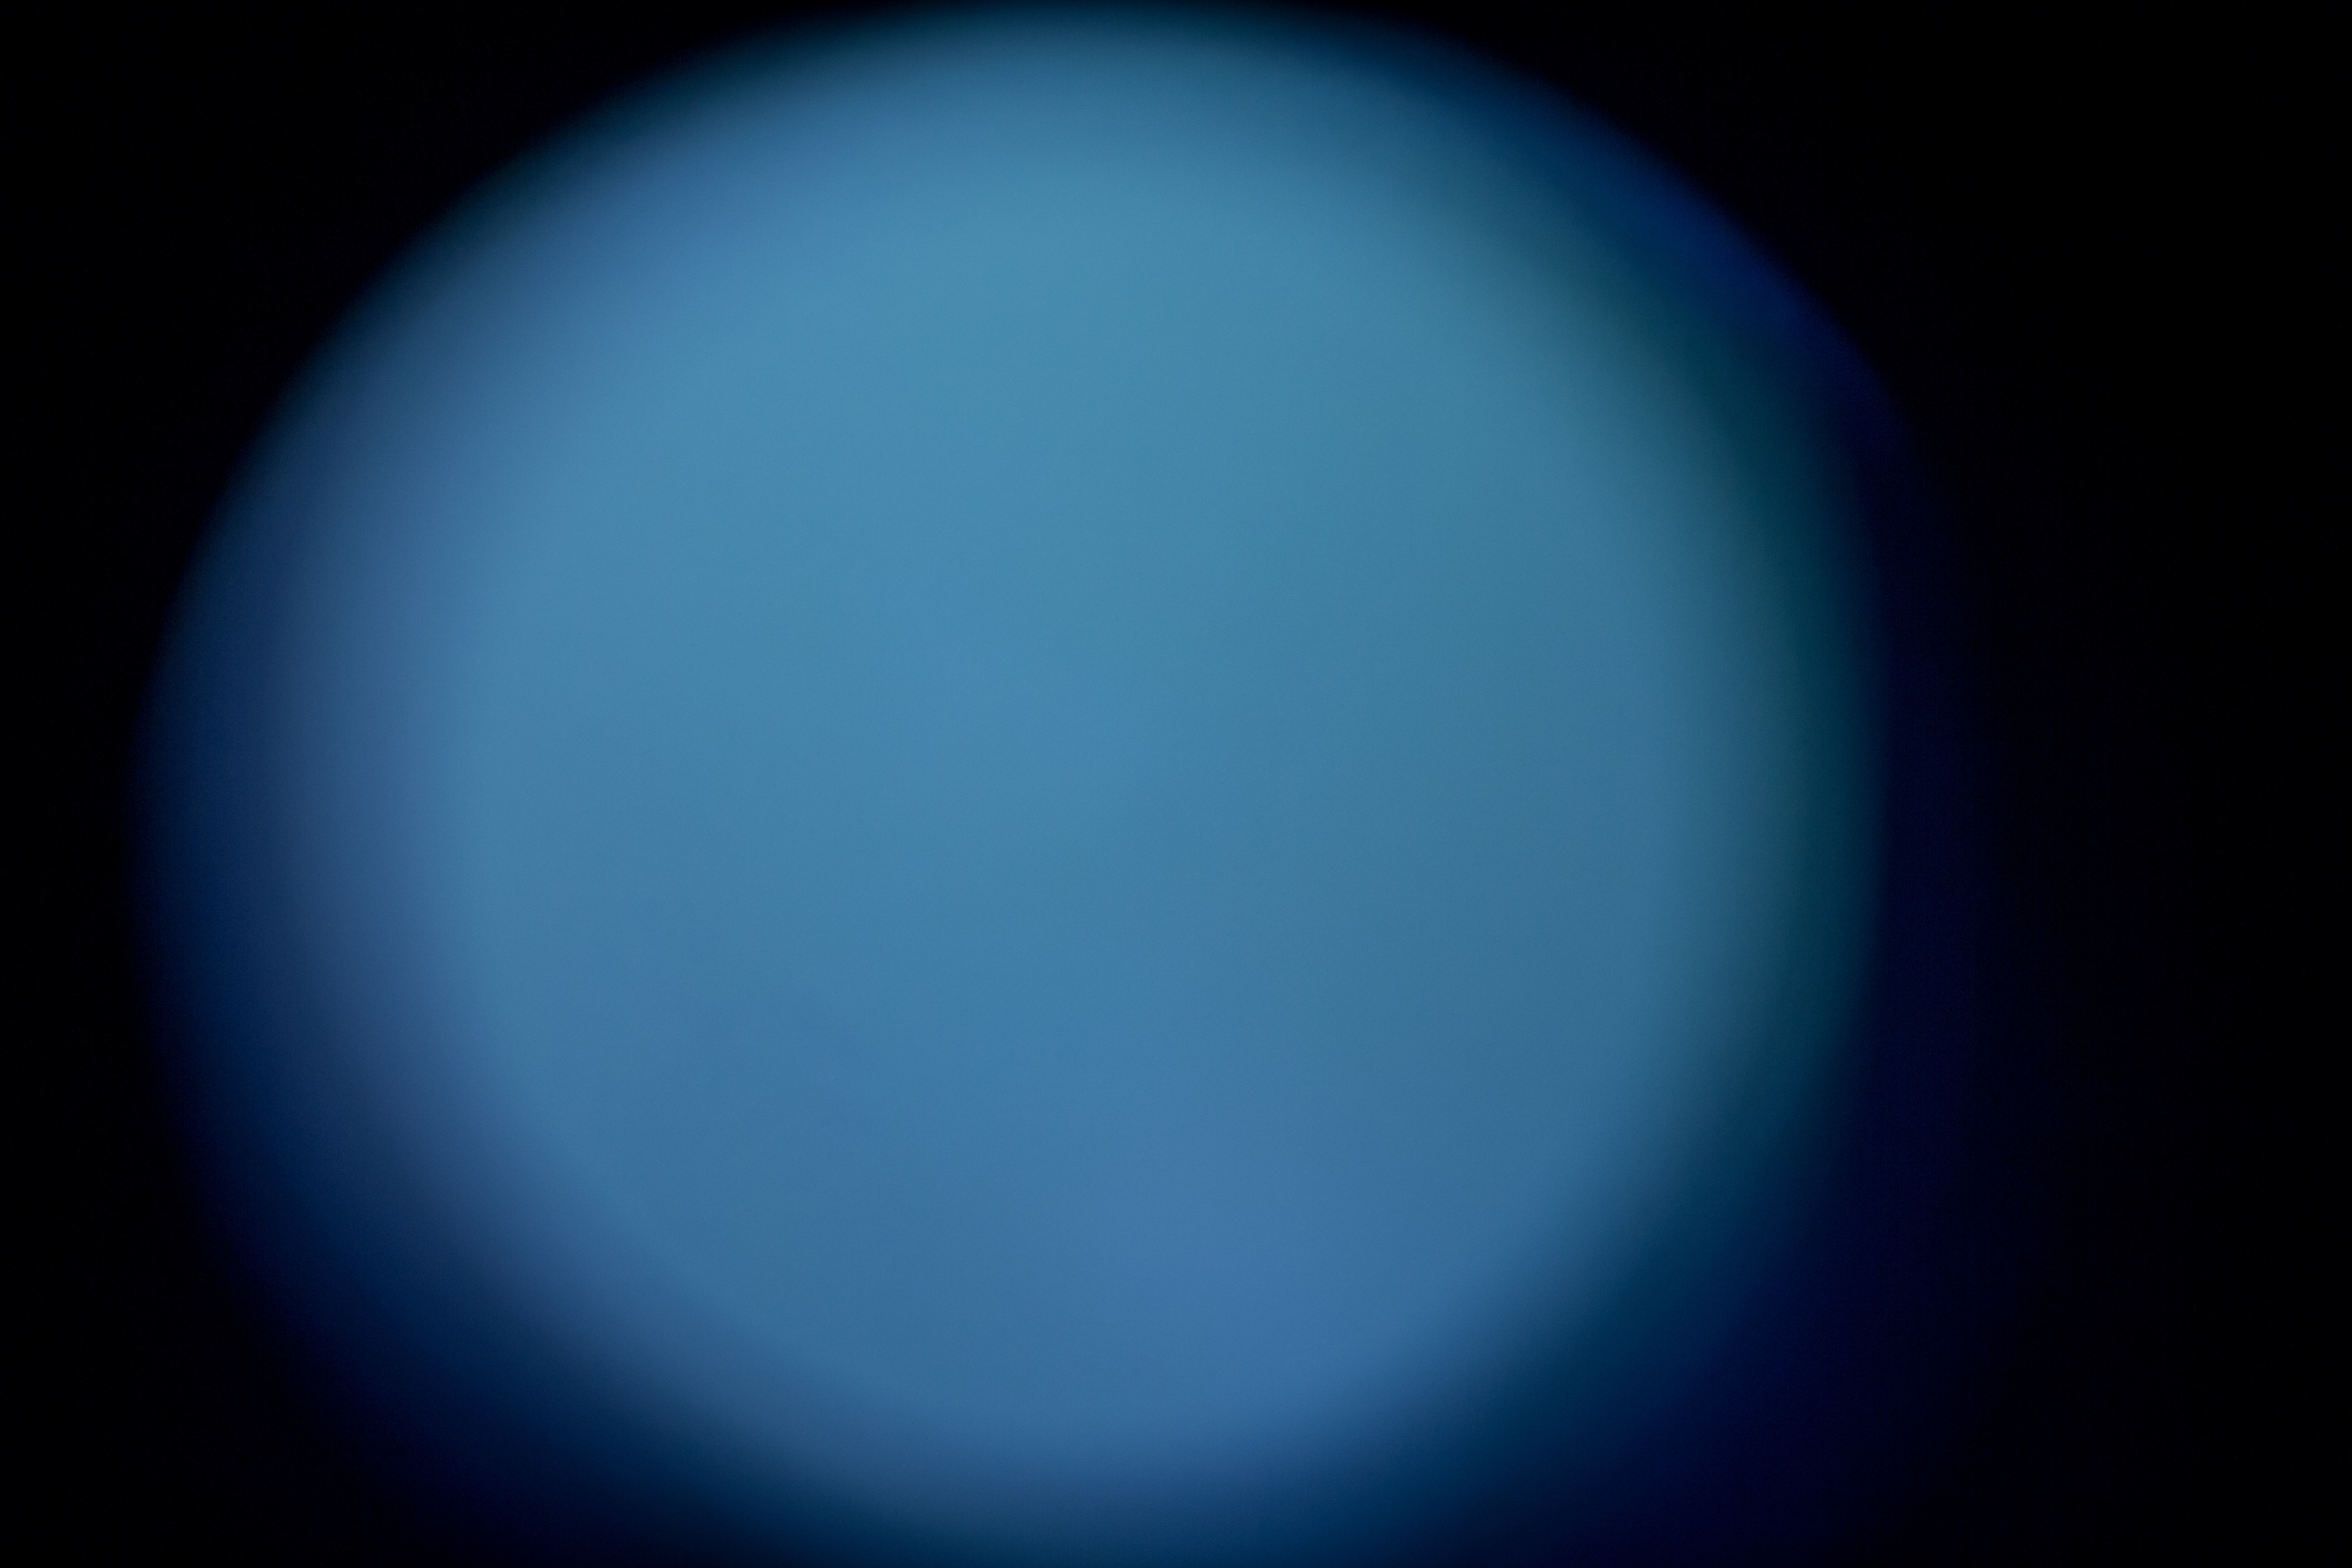
art, blue, circle, blur, sky, astronomical object, electric blue, gas, lens flare, event, darkness, pattern, science, planet, macro photography, sphere, ball, astronomy, celestial event